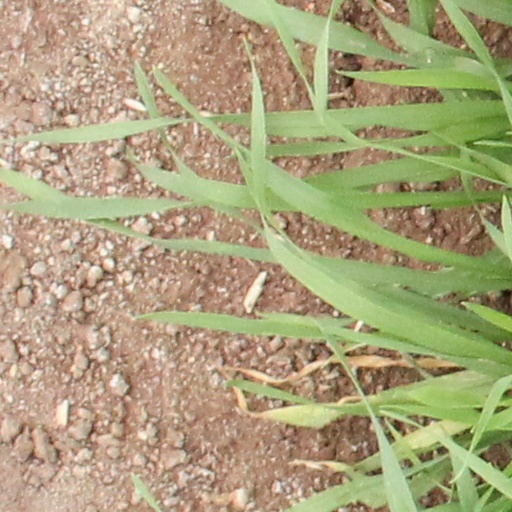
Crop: wheat